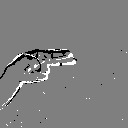
ASL letter: h